Bill Goodwin (jazz drummer)

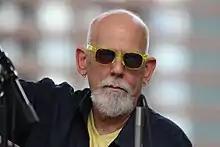
Goodwin in 2014

Goodwin began his professional career at the age of seventeen with saxophonist Charles Lloyd. During the 1960s, he worked with Mike Melvoin, Art Pepper, Paul Horn, Frank Rosolino, Bud Shank, George Shearing, and Gabor Szabo.